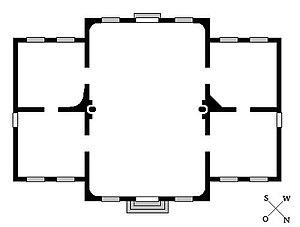
Le pavillon de chasse de Sielbeck se trouve à côté d'Eutin dans le Schleswig-Holstein. Cette petite maison de plaisance baroque construite en 1776 se situe sur le plus haut point de la Suisse du Holstein entre le lac de Keller et le lac d'Uklei. C'est un monument protégé depuis 1965.